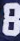
Number: 8